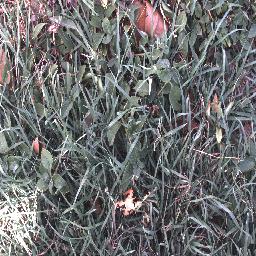
Label: negative